List of Australia One Day International cricket records

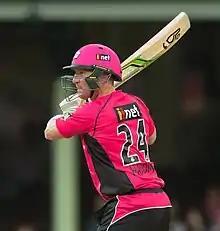
Brad Haddin has taken the most dismissals as an Australian wicket-keeper in an ODI bilateral series, securing 17 during Pakistan's tour of Australia in 2009–10.

Adam Gilchrist has taken the most number of catches as a designated wicket-keeper in ODI cricket with 417. He sits ahead of South Africa's Mark Boucher and Sangakkara on 402 and 383, respectively.